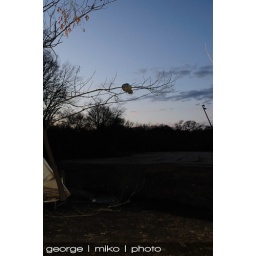
that is a pillow in a tree about 16' off the ground